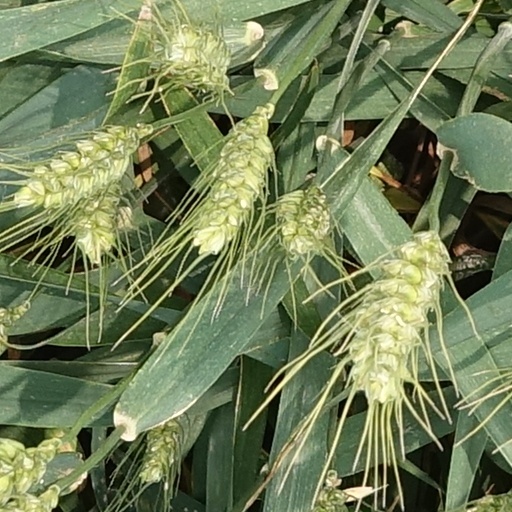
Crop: wheat